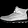
Label: Sneaker